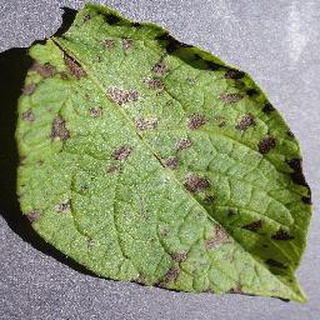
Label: potato_early_blight